1770–1772 Russian plague

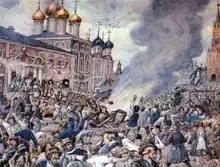
Plague riot in Moscow in 1771

The plague peaked in September 1771, killing an estimated thousand Muscovites a day (20,401 confirmed dead in September), despite the fact that an estimated three quarters of the population fled the city.